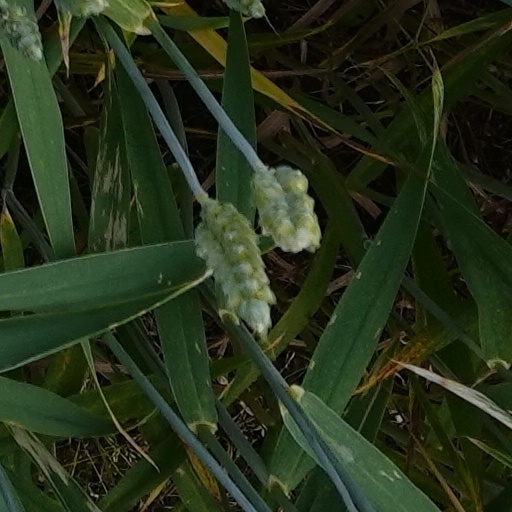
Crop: wheat